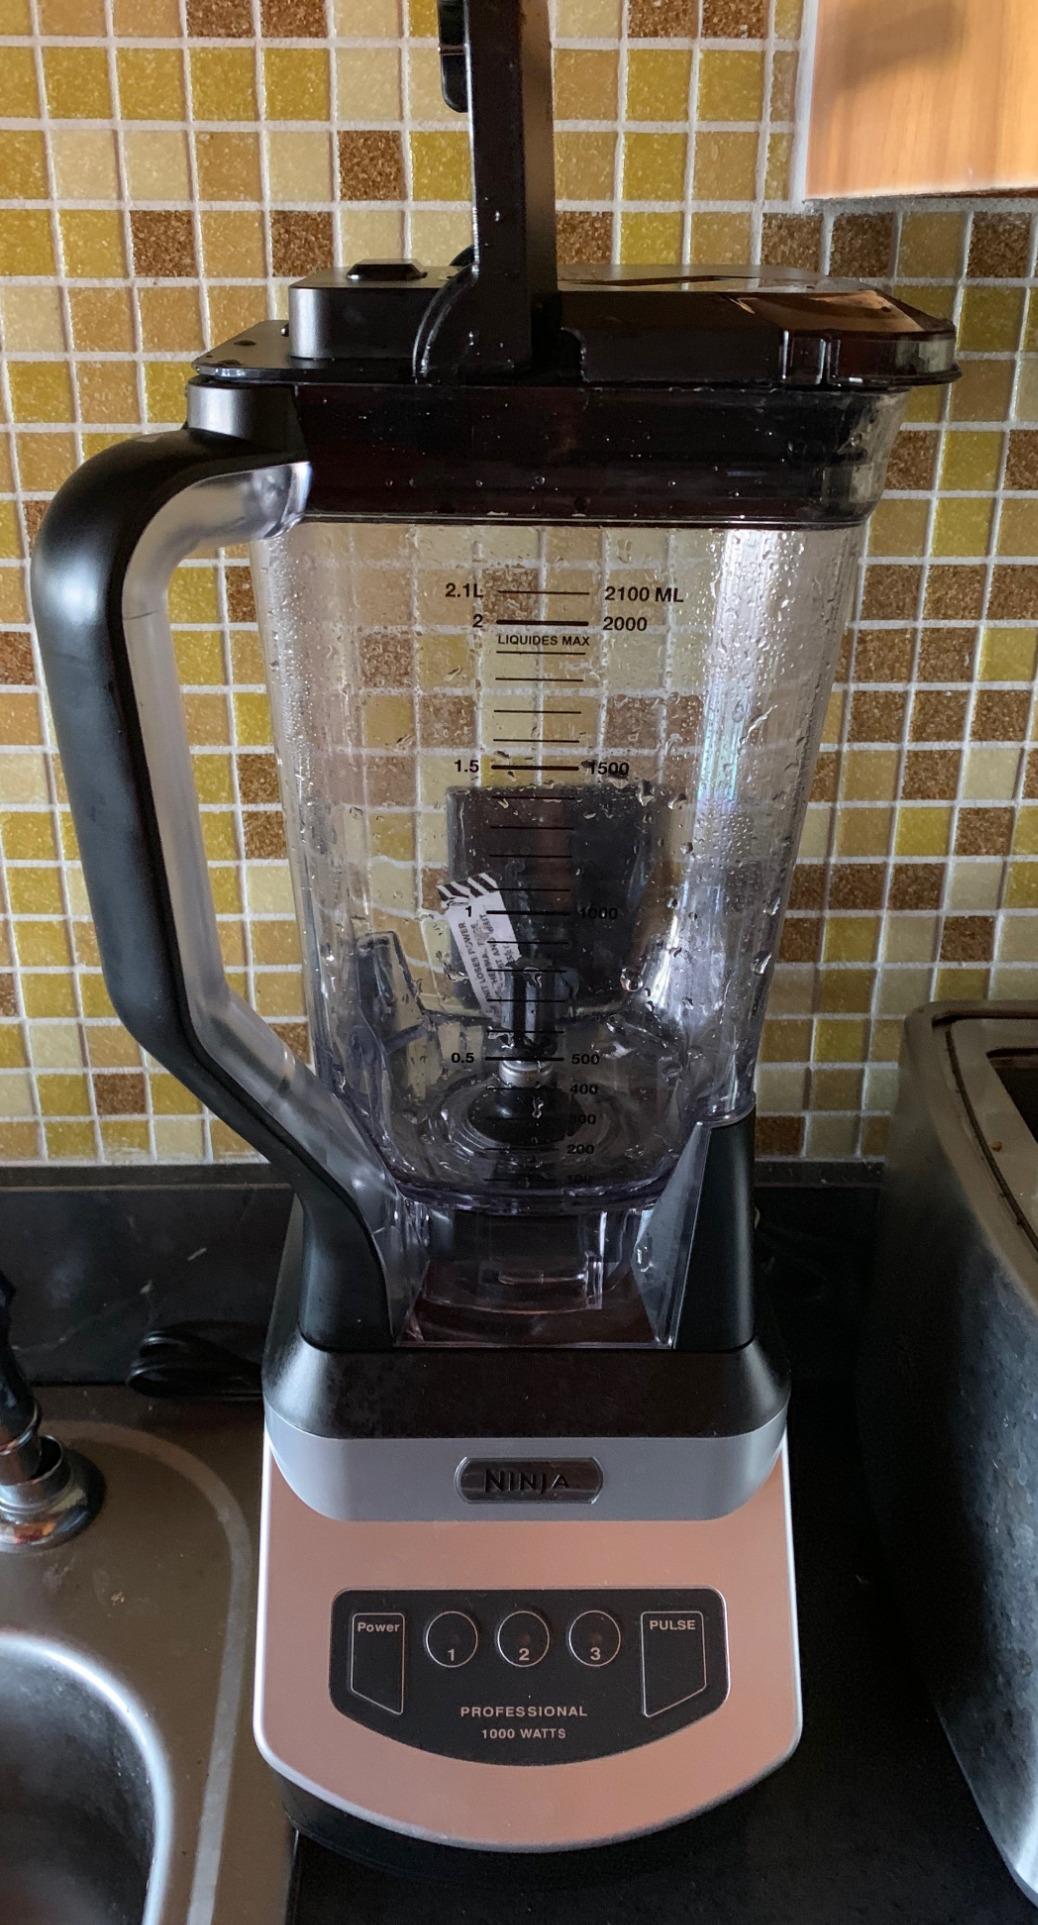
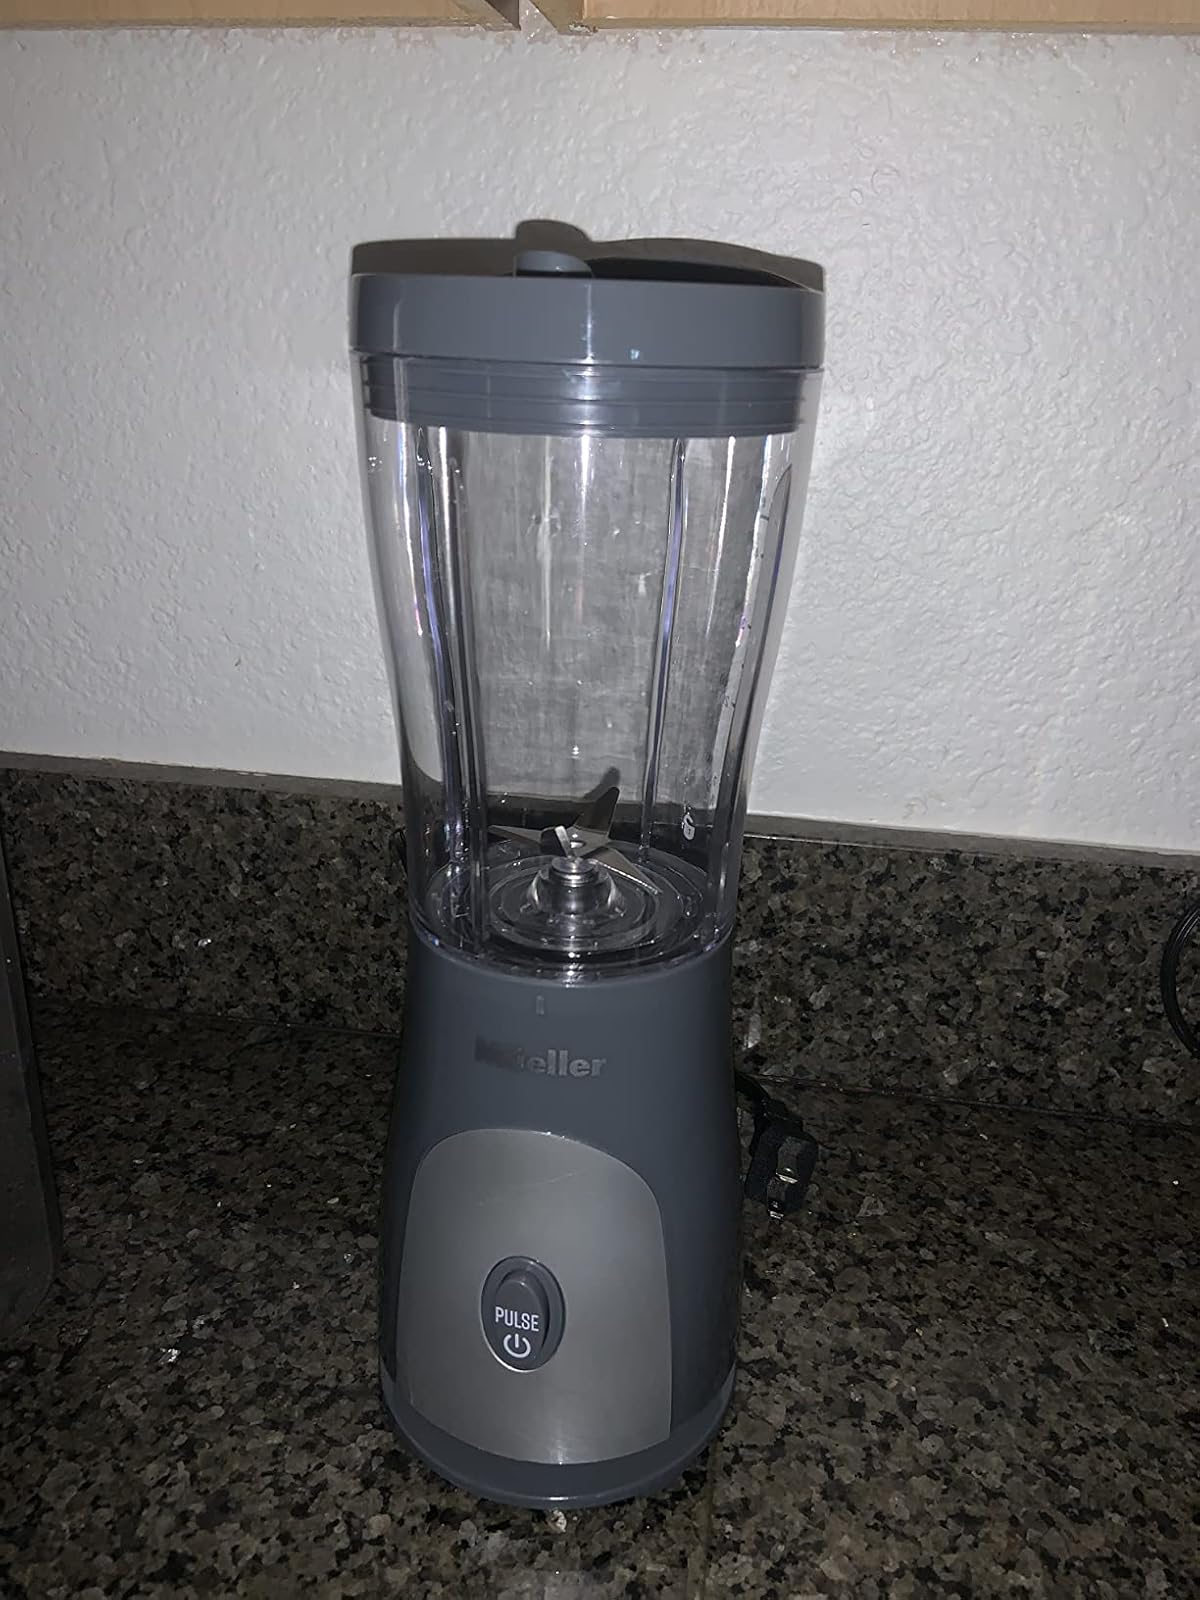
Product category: items_blender
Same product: no